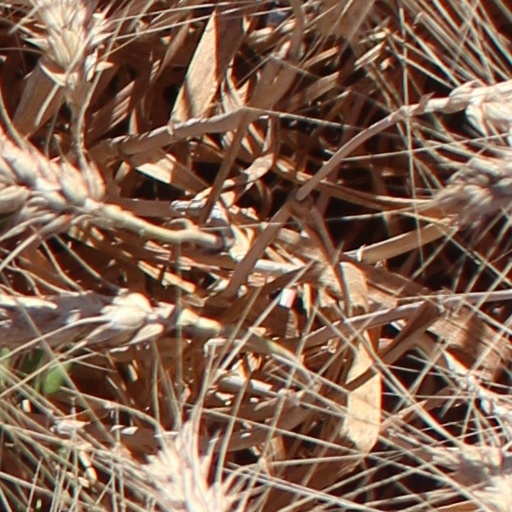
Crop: wheat